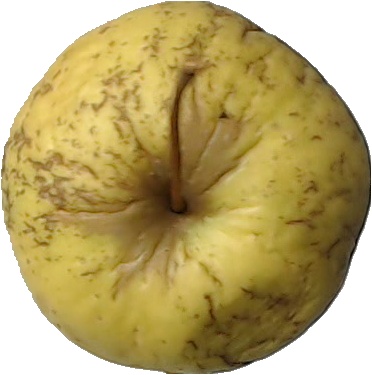
Label: apple_golden_1